Neeraja

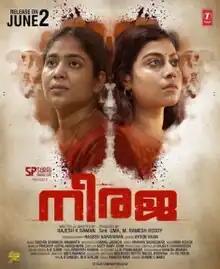
Release poster

Neeraja is a 2023 Indian Malayalam-language drama film written and directed by Rajesh K. Raman. The film stars Shruti Ramachandran, Guru Somasundaram, Govind Padmasoorya, Jinu Joseph, and Srinda. It is a remake of the 2018 Kannada film "Nathicharami". It was produced by Uma and M. Ramesh Reddy under the banner of Suraj Production. It was released in theatres on 2 June 2023.